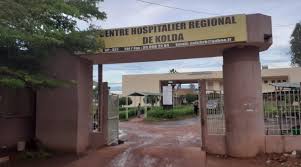
Waaw nataal bii nag, lii dafa mel ni ab bërëbu liggéeyukaay la. Waaw ag garab ne ca bunt ba.

Waaw, nataal bii nag lii dafa mel ni ab barabu liggéeyukaay la. Waaw. Am garab bu nekk ca bunt ba.